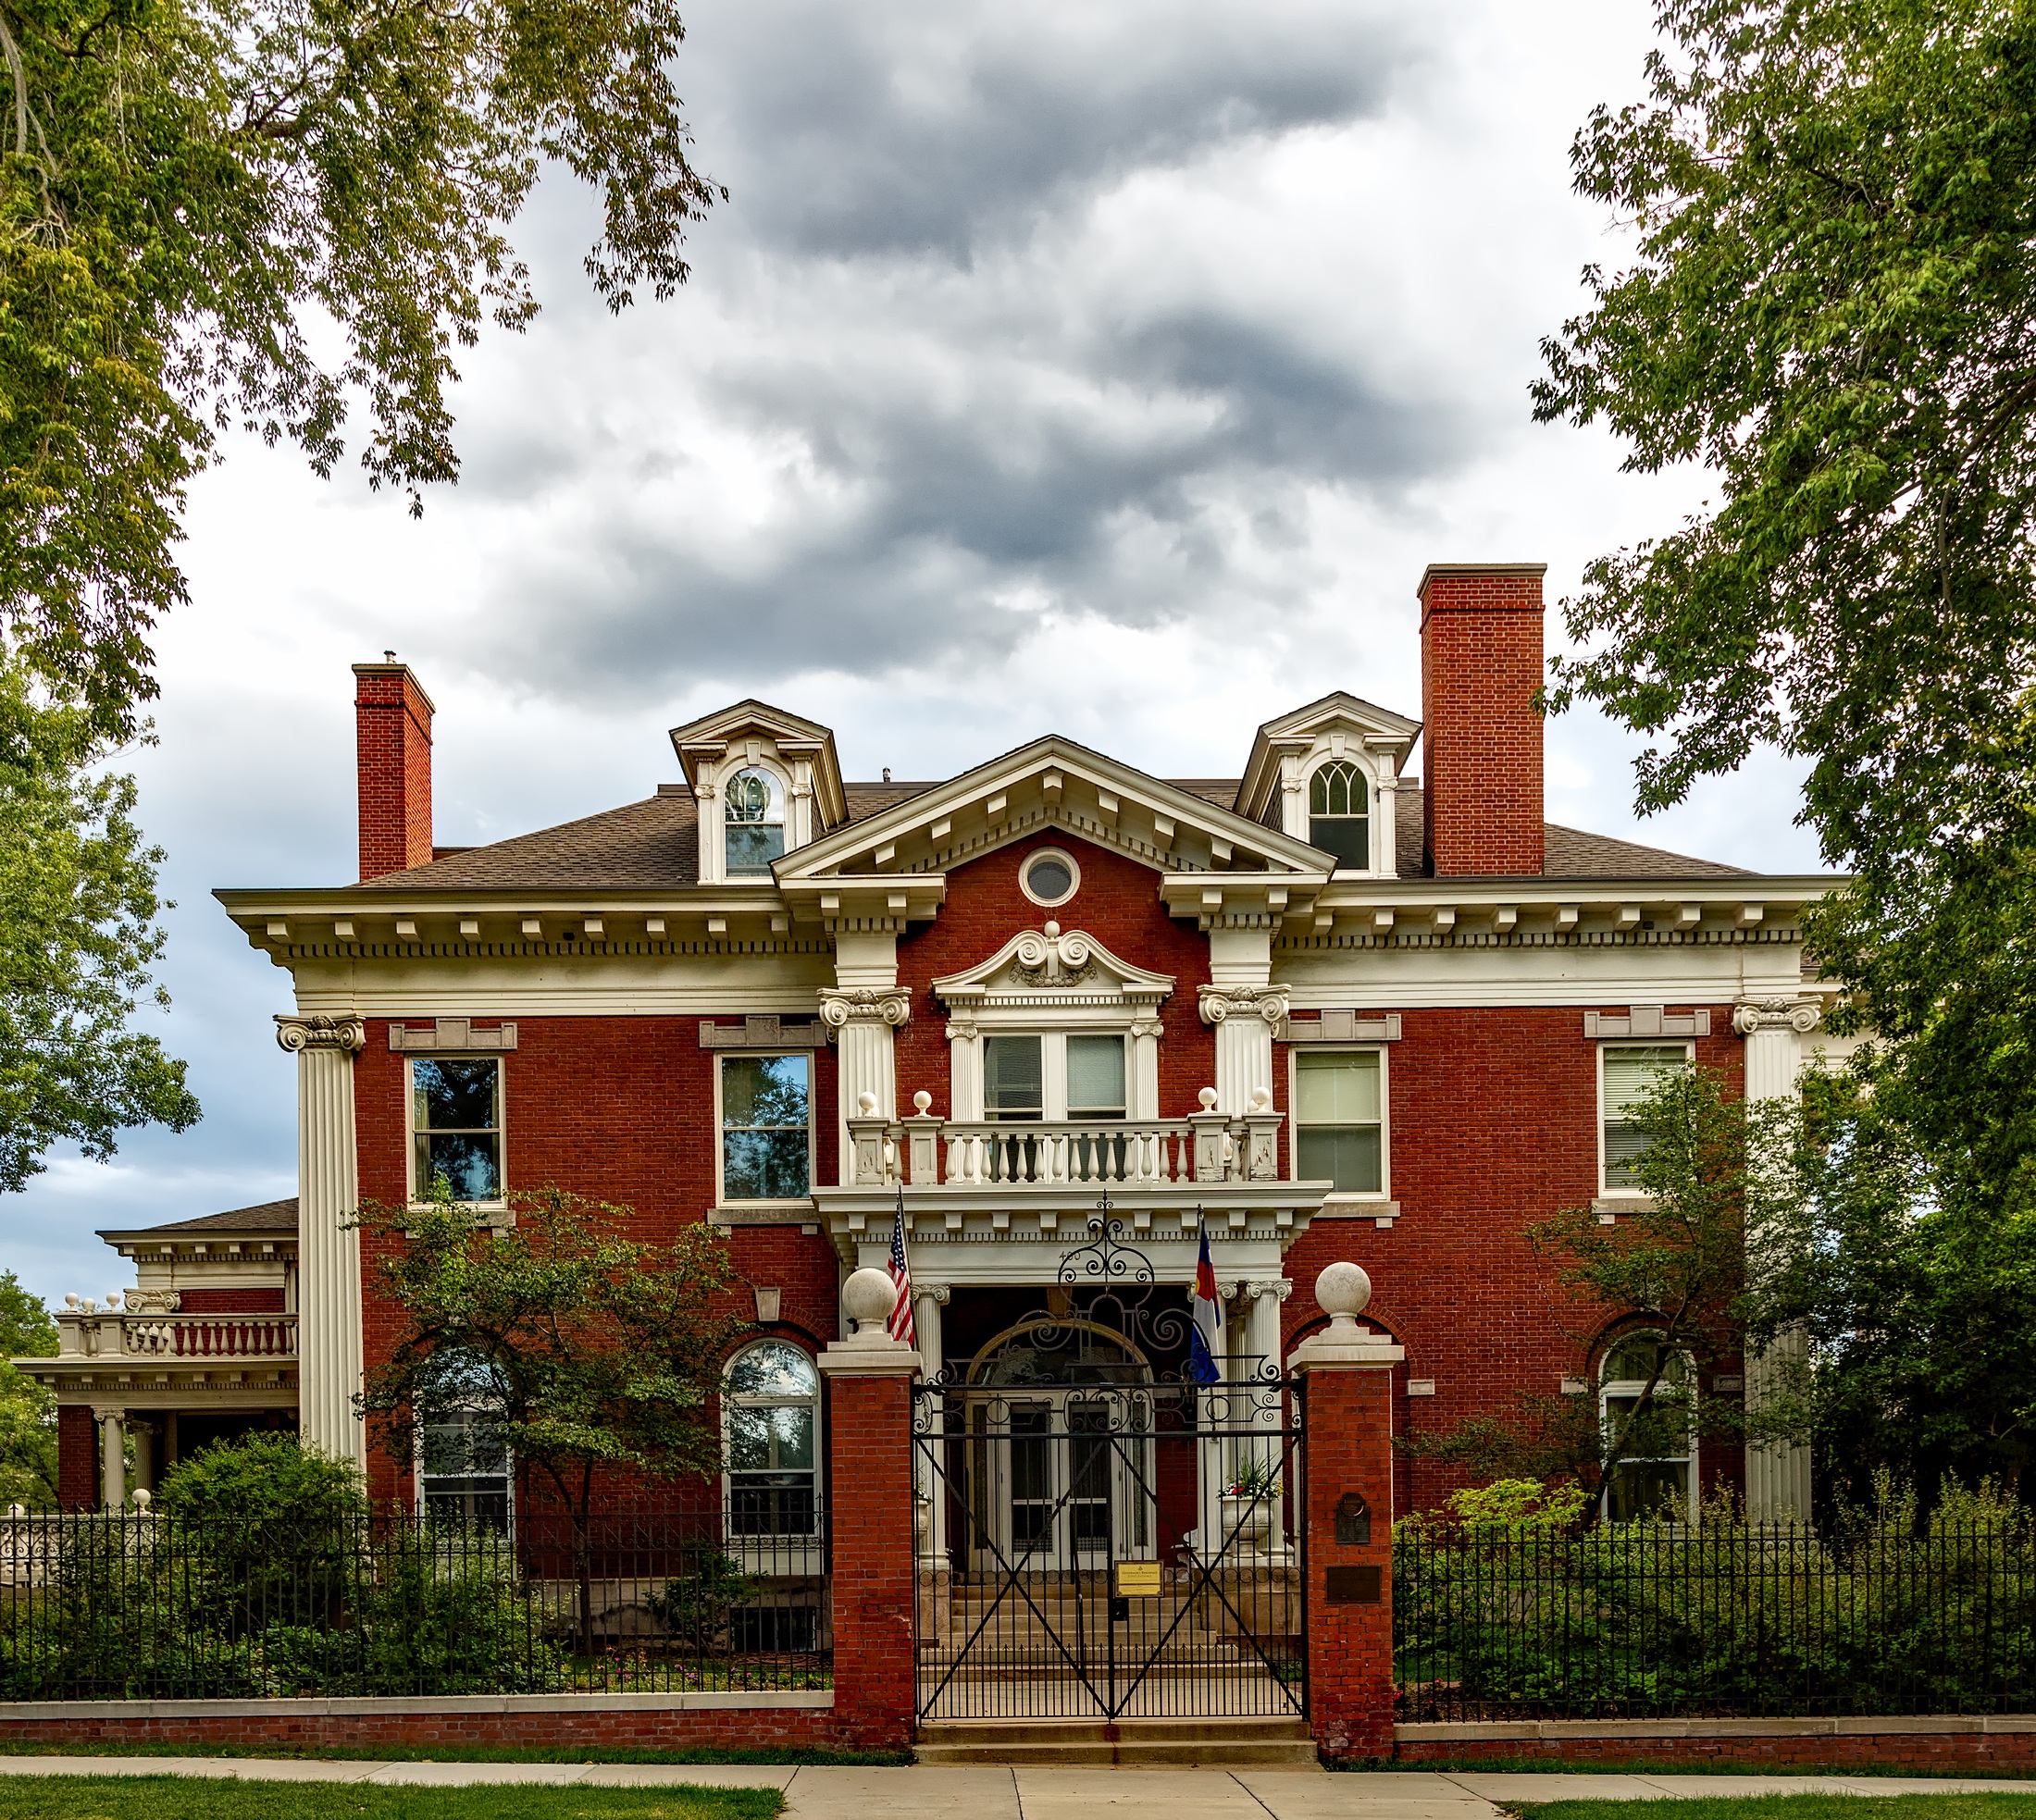
architecture, mansion, house, building, chateau, palace, city, home, entrance, landmark, facade, property, historic, gate, colorado, front, estate, denver, neighbourhood, manor house, real estate, stately home, governor's mansion, residential area, historic house